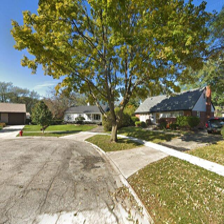
Label: streetView